2012 Kraft Fight Hunger Bowl

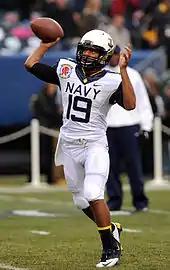
An American football player in a white uniform with "Navy" across the front throws a ball to a receiver out of frame.

Although the Midshipmen scored 10 or fewer points in three of their first four games, they averaged almost 32 points per game in their seven games before facing Army. The team's offense focused on its flexbone-style triple option offensive scheme, ranked sixth in the nation in rushing yards per game. Senior slotback Gee Gee Greene led the team in rushing yards with 765. Greene (who had played in every Midshipmen game since 2009) had earned 1,996 career rushing yards before the Army game, second among Navy slotbacks behind Shun White. Sophomore fullback Noah Copeland ran for 694 yards during the season.